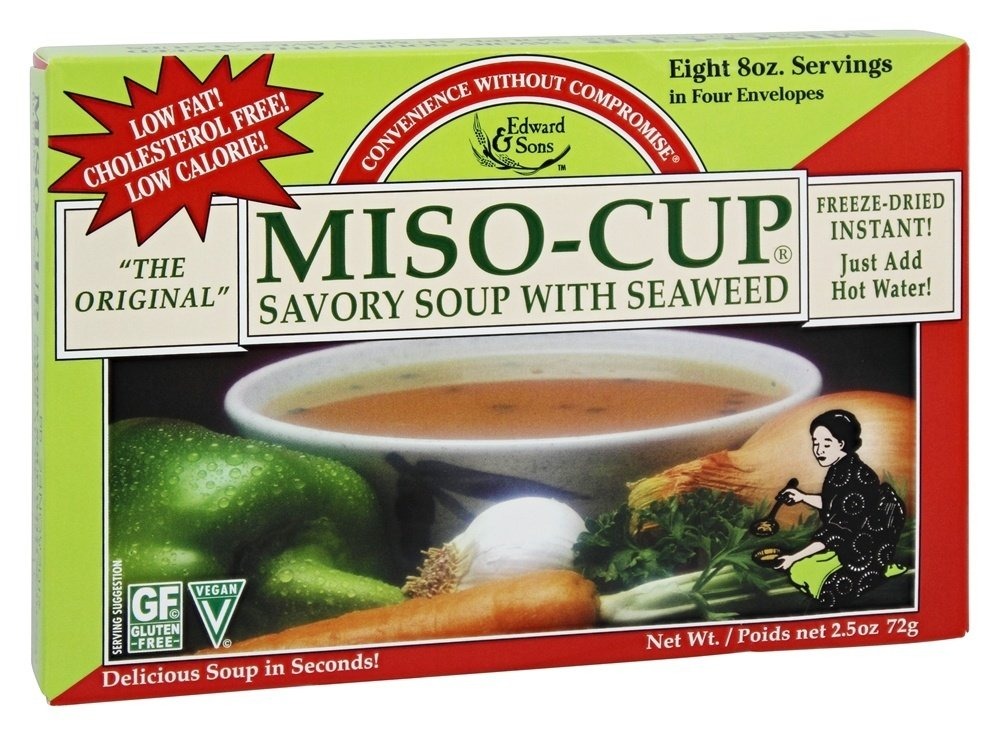
Item Name: Edward & Sons Miso-Cup With Seaweed ( 12x2.5 OZ) ( Value Bulk Multi-pack)
Value: 30.0
Unit: Ounce

Price: 8.49